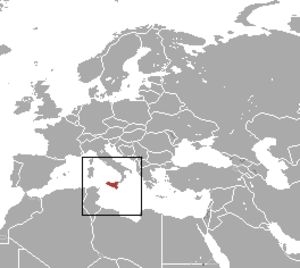
La Crocidure de Sicile, est une petite musaraigne à dents blanches de la famille des Soricidae vivant en Sicile et dans certaines îles environnantes.
Cette liste commentée recense la mammalofaune à Malte. Elle répertorie les espèces de mammifères maltais actuels et celles qui ont été récemment classifiées comme éteintes. Cette liste comporte 39 espèces réparties en huit ordres et seize familles, dont une est « en danger critique d'extinction », une autre est « en danger », une encore est « vulnérable », trois sont « quasi menacées » et trois autres ont des « données insuffisantes » pour être classées.
Cette liste commentée recense la mammalofaune en Europe. Elle répertorie les espèces de mammifères européens actuels et celles qui ont été récemment classifiées comme éteintes. Comme ici n'est référencé que l'Europe dans ses limites géographiques les plus communément admises, cette liste ne comptabilise pas les animaux présents dans les îles Canaries, Madère, le Groenland, la Sibérie, la partie asiatique de la Transcaucasie, l'Anatolie et Chypre.